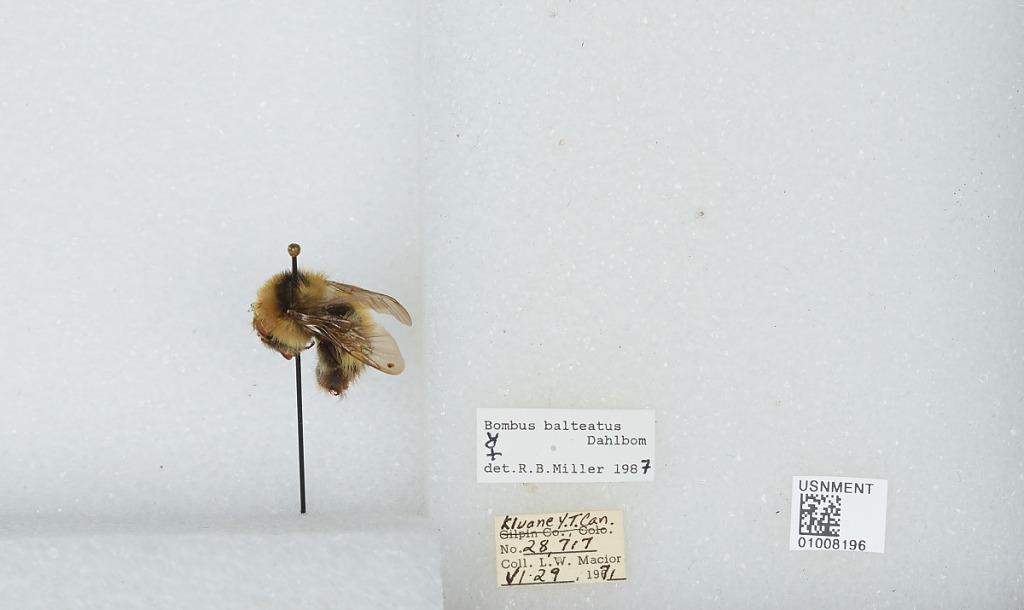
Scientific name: Bombus (Alpinobombus) balteatus Dahlbom
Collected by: L. Macior
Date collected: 1971-6-29
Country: Canada
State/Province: Yukon Territory
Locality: Kluane
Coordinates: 60.75, -139.5
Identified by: Miller, R. B.